Stepan Khalturin

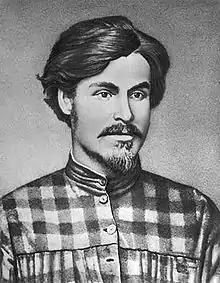
Stepan Khalturin

Stepan Nikolayevich Khalturin (2 January [O.S. 21 December] 1857 – 3 April [O.S. 22 March] 1882) was a Russian revolutionary, member of Narodnaya Volya, and responsible for an attempted assassination of Alexander II of Russia.